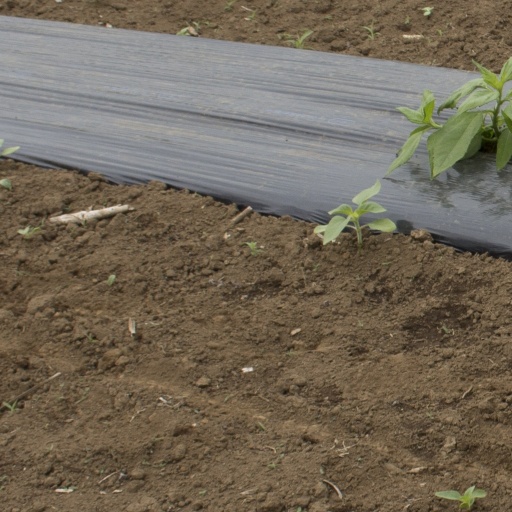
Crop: Jerusalem artichoke